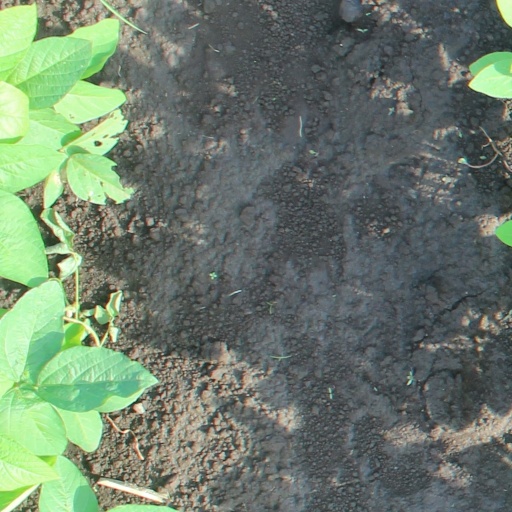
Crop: soybean